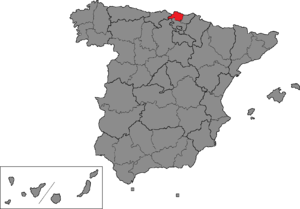
La circonscription électorale de Biscaye est l'une des cinquante-deux circonscriptions électorales espagnoles utilisées comme divisions électorales pour les élections générales espagnoles.